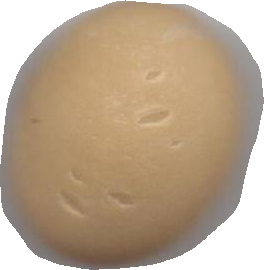
Variety: Dega